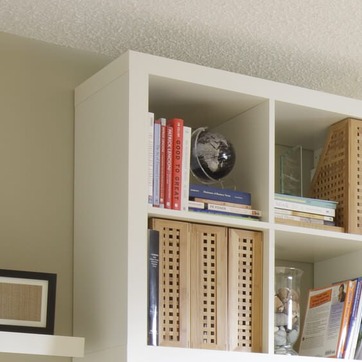
Material: paper